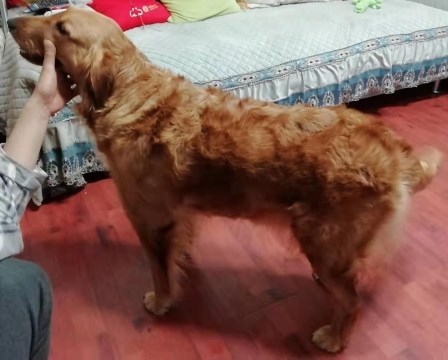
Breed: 5355-n000126-golden_retriever